Andrea Vaccaro

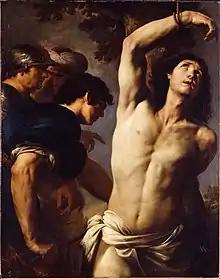
"Martyrdom of St Sebastian" (circa 1640)

Andrea Vaccaro (baptised on 8 May 1604 – 18 January 1670) was an Italian painter of the Baroque period. Vaccaro was in his time one of the most successful painters in Naples, a city then under Spanish rule. Very successful and valued in his lifetime, Vaccaro and his workshop produced many religious works for local patrons as well as for export to Spanish religious orders and noble patrons. He was initially influenced by Caravaggio, in particular in his chiaroscuro and the naturalistic rendering of his figures.